Nebbiolo

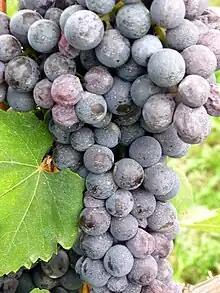
A cluster of Nebbiolo

Nebbiolo is an Italian red wine grape variety predominantly associated with its native Piedmont region, where it makes the "Denominazione di Origine Controllata e Garantita" (DOCG) wines of Barolo, Barbaresco, Gattinara, Ghemme, and Roero, together with numerous DOC wines. Nebbiolo is thought to derive its name from the Italian or Piedmontese , meaning 'fog'. During harvest, which generally takes place late in October, a deep, intense fog sets into the Langhe region where many Nebbiolo vineyards are located. Alternative explanations refer to the fog-like glaucous veil that forms over the berries as they reach maturity, or that perhaps the name is derived instead from the Italian word , meaning 'noble'. Nebbiolo produces lightly-colored red wines which can be highly tannic in youth with scents of tar and roses. As they age, the wines take on a characteristic brick-orange hue at the rim of the glass and mature to reveal other aromas and flavours such as violets, tar, wild herbs, cherries, raspberries, truffles, tobacco, and prunes. Nebbiolo wines can require years of ageing to balance the tannins with other characteristics.